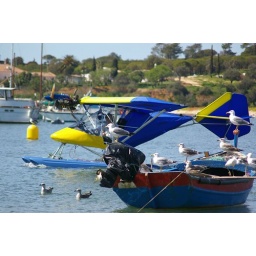
The power that makes the grass grow, fruit ripen, and guides the bird in flight is in us all. Anzia Yezierska